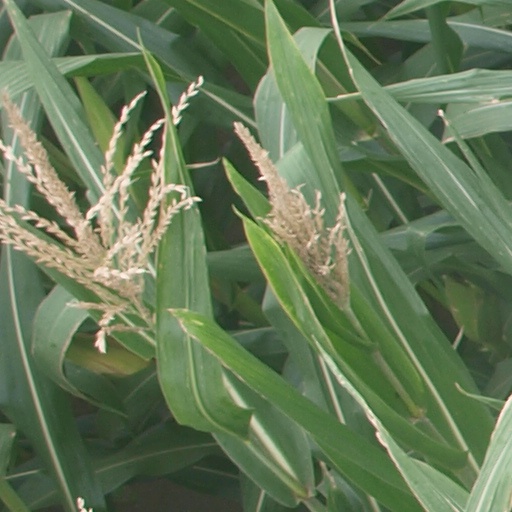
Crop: maize; corn